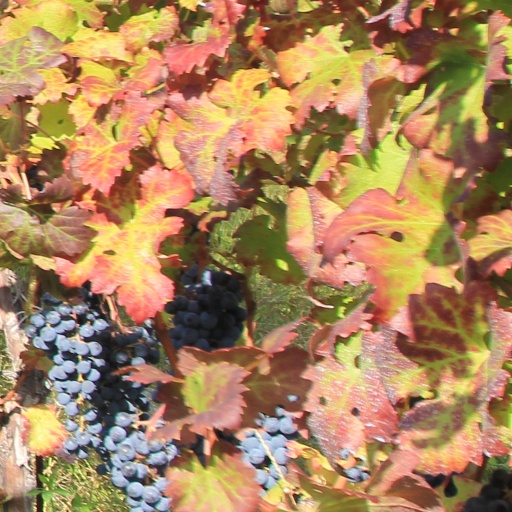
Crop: grape